Ontario Highway 24

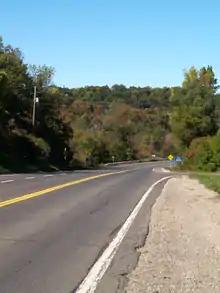
Highway 24 descends into the Grand River valley south of Cambridge

Highway24 begins at Highway3 in the town of Simcoe. The highway once continued south, but this has since been transferred to local jurisdiction and is now Norfolk County Highway24.